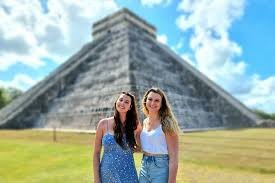
Landmark: Chichen Itza